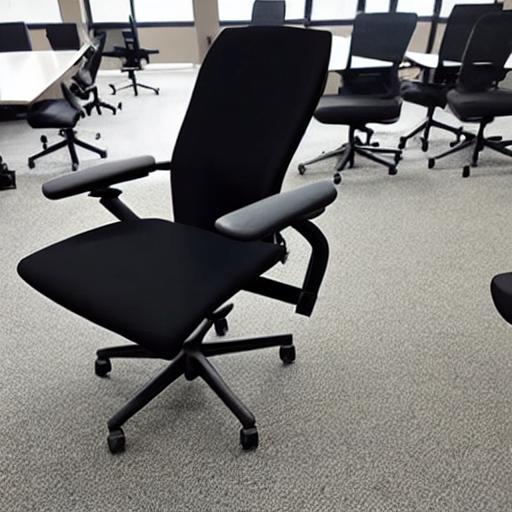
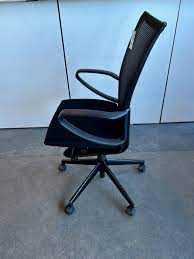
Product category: items_chair
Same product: no